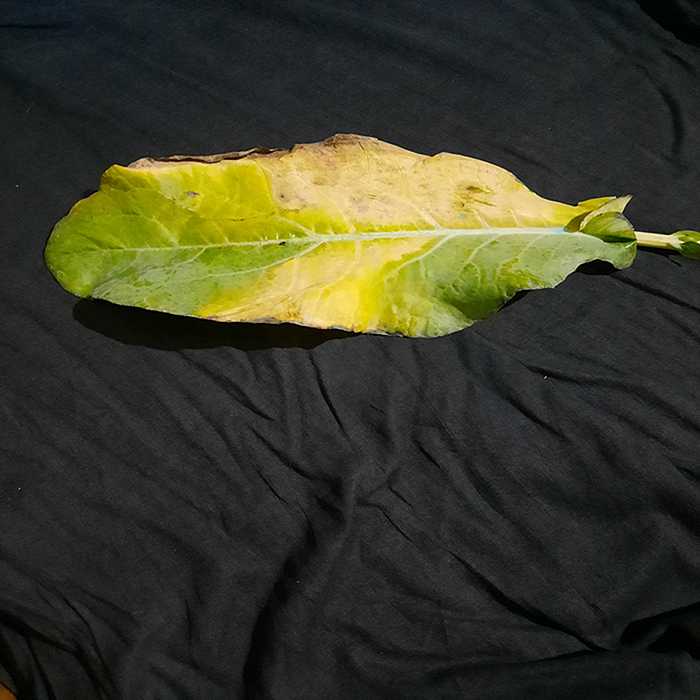
Plant: Cauliflower
Label: Black Rot